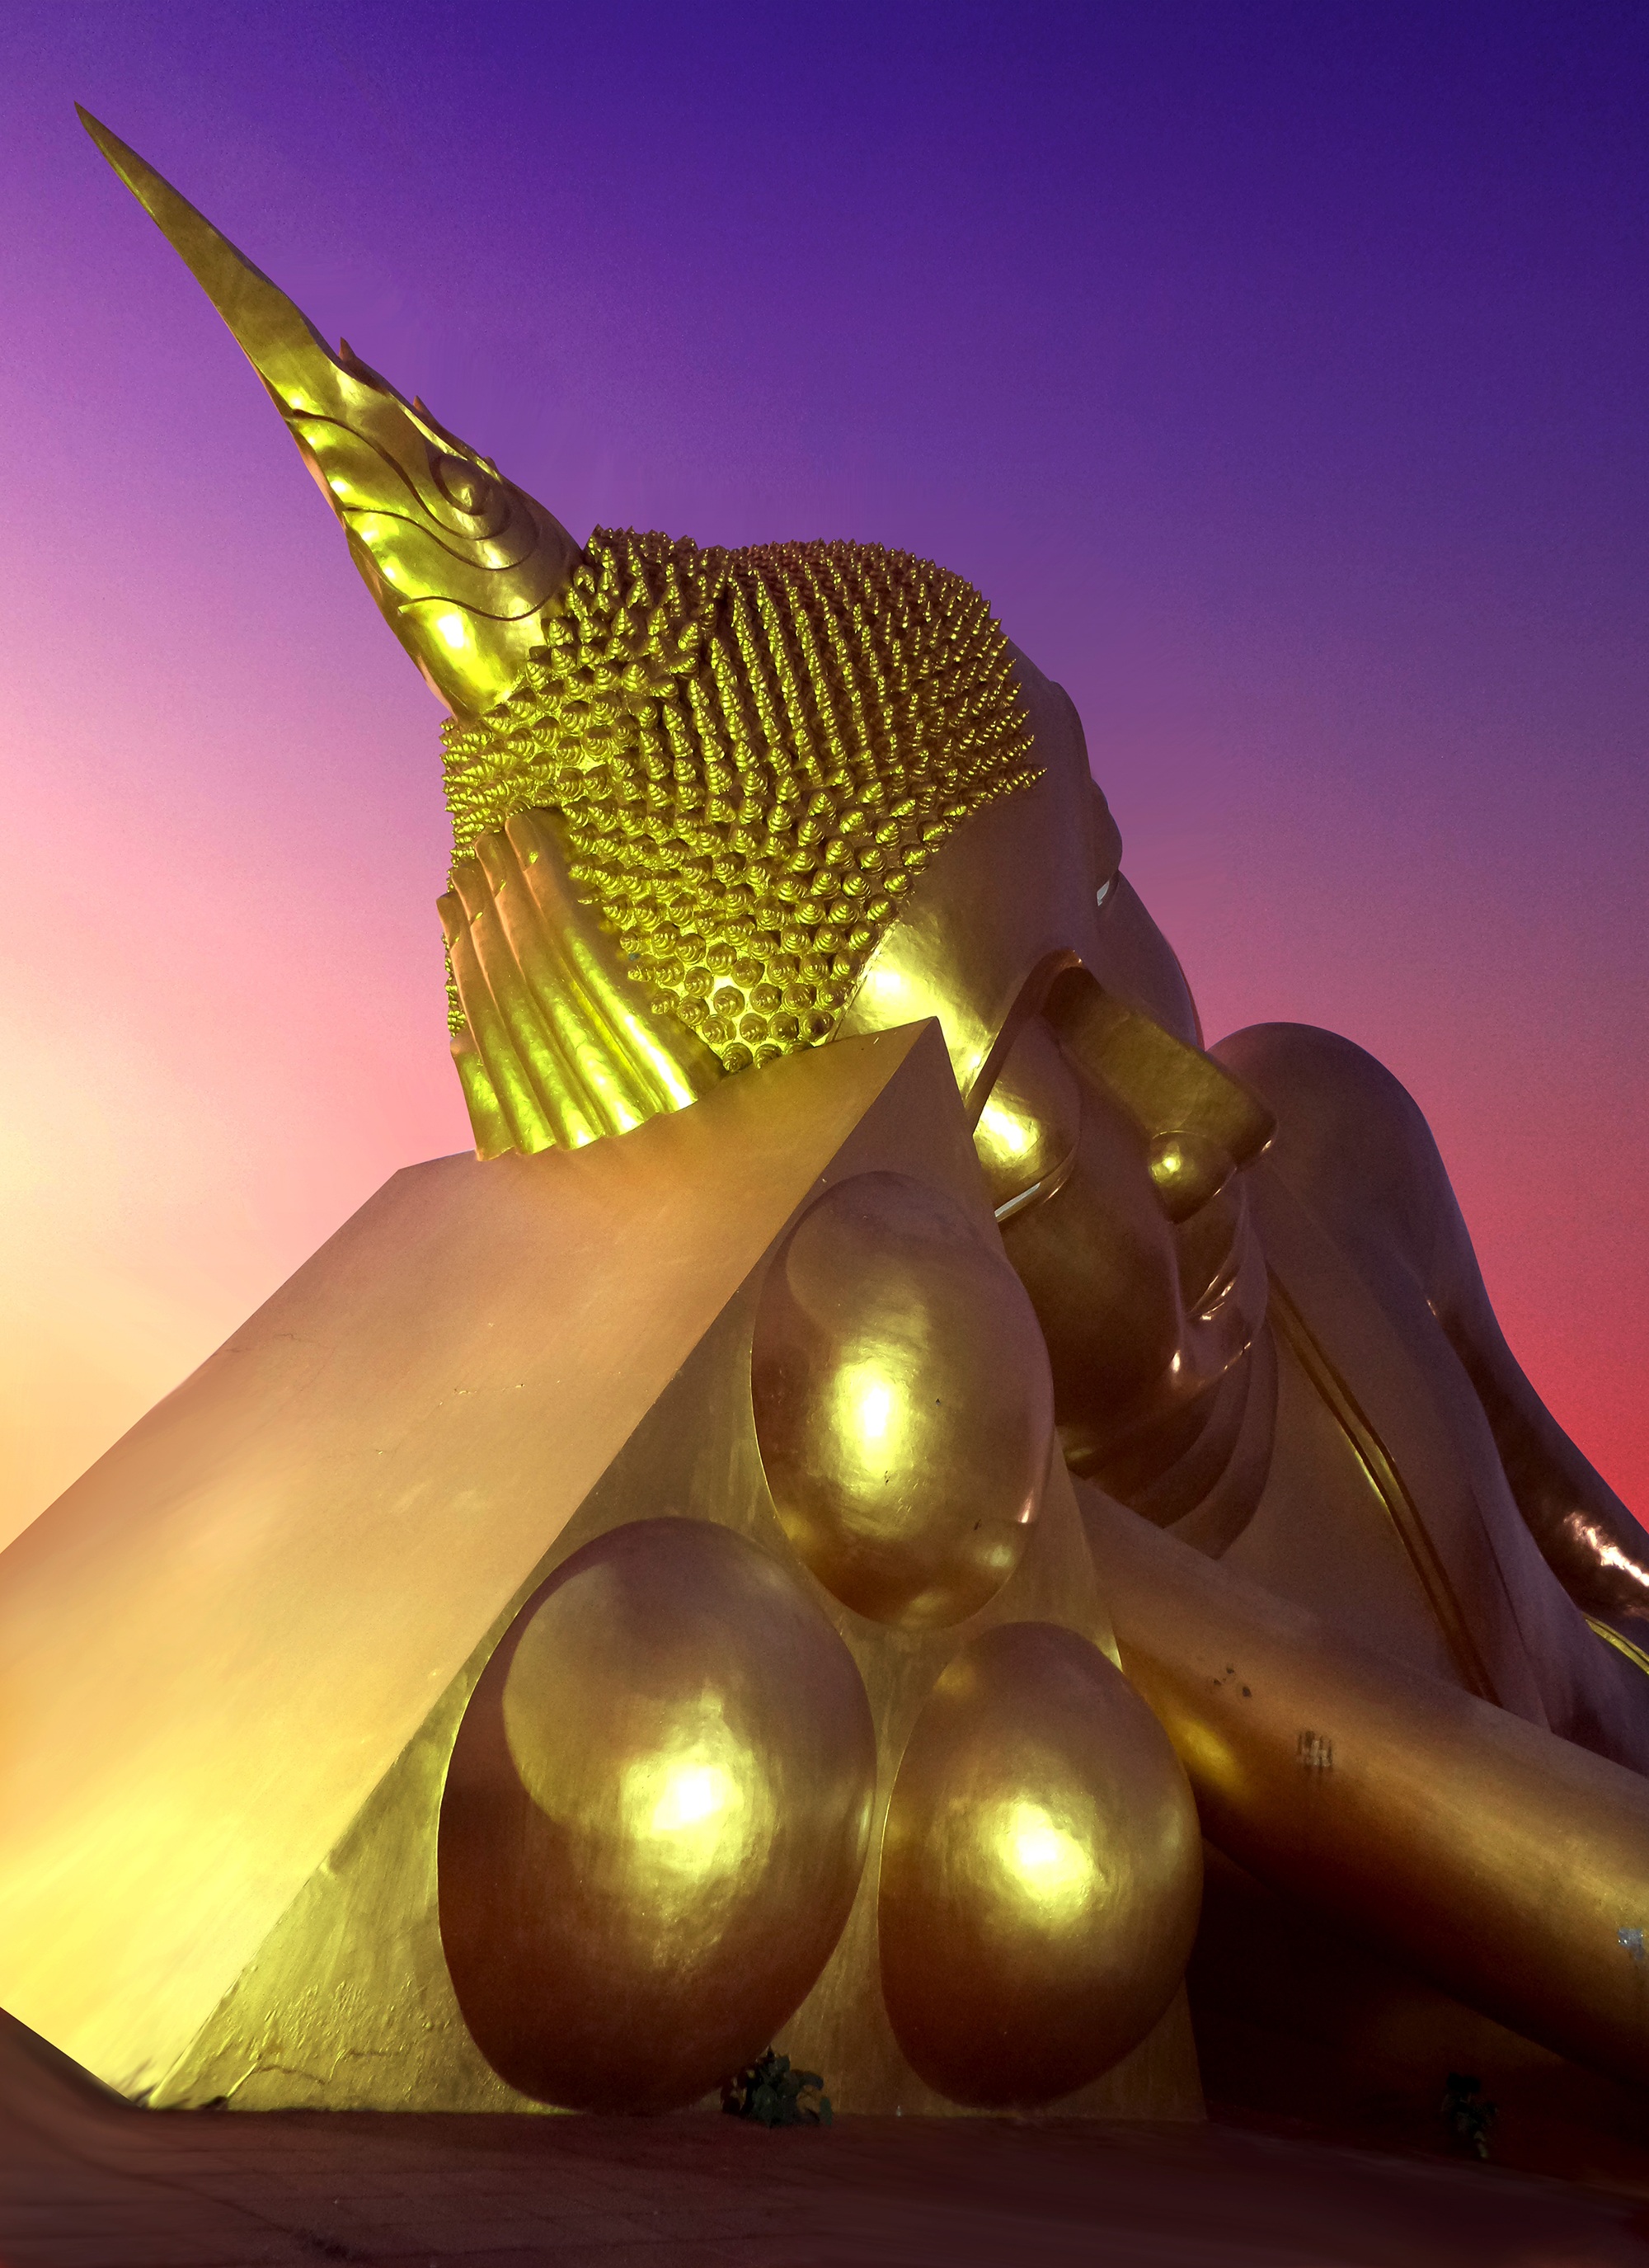
architecture, old, asian, symbol, buddhist, buddhism, religion, asia, thailand, illustration, design, temple, buddha, culture, history, bangkok, thai, screenshot, buddha statue, computer wallpaper